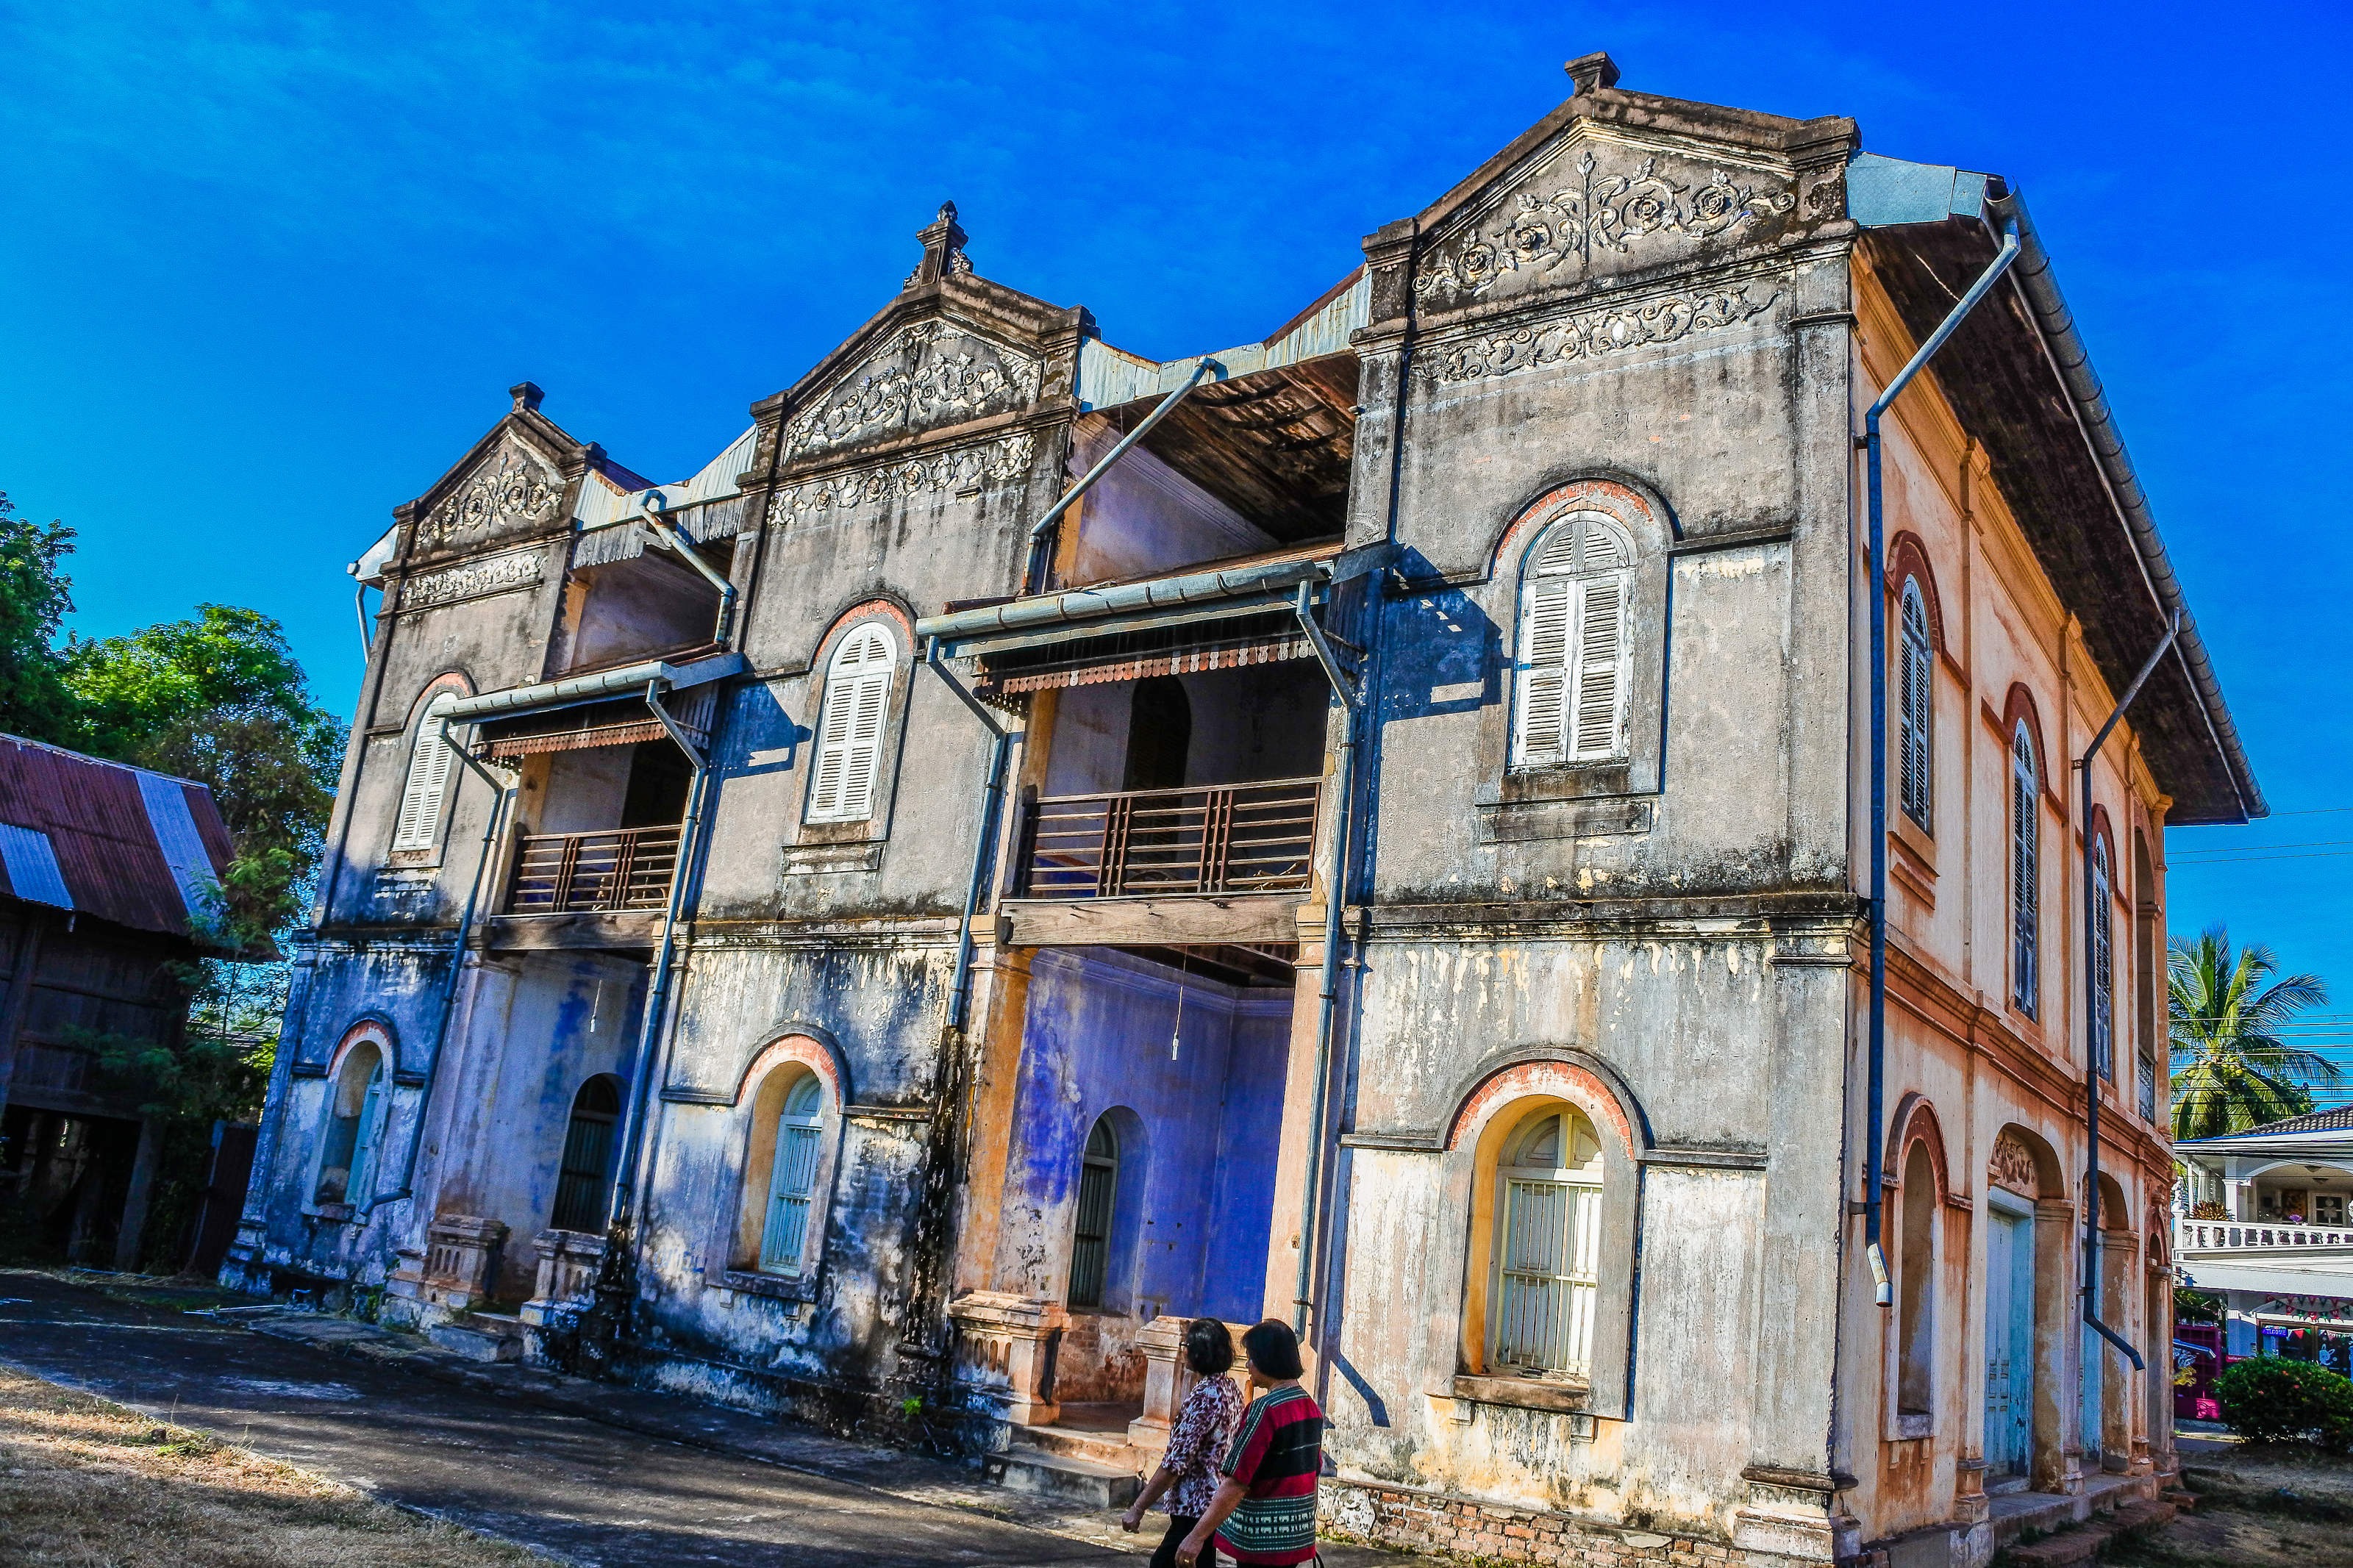
historical, tourism, house, building, tharae, nakhon, christian, colonial, thailand, brick, landmark, architecture, historic, old, ancient, home, stone, outdoor, urban, vintage, catholic, style, wall, landscape, sakon, town, property, sky, neighbourhood, urban area, facade, arch, city, street, medieval architecture, church, historic site, road, vacation, residential area